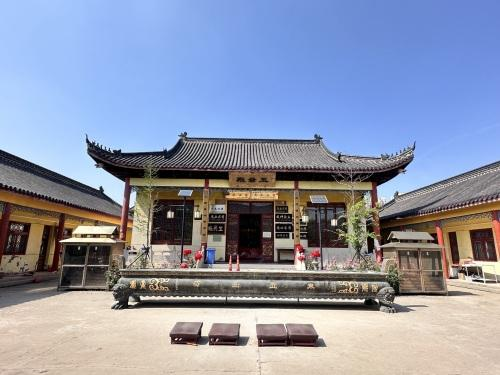
地标名称：东五台寺
所在城市：天津市·静海区